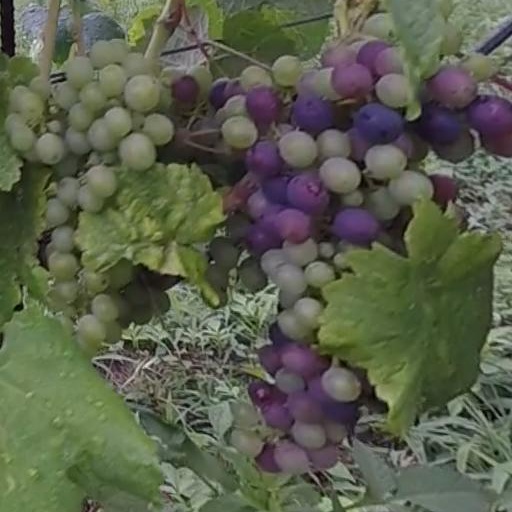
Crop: grape